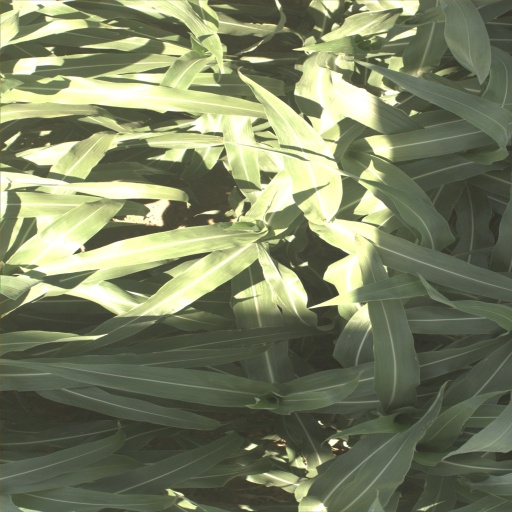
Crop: sorghum